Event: Nepal Earthquake
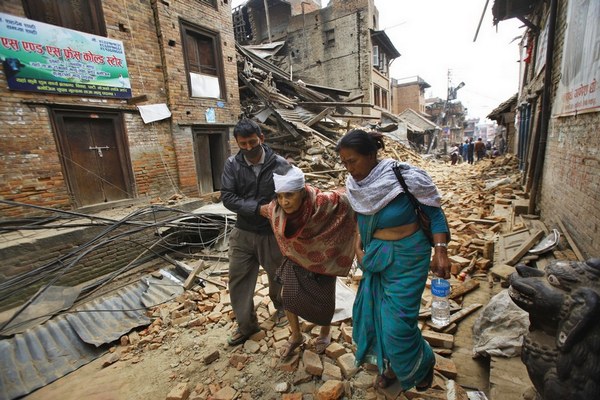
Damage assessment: damage